The Chimera Brigade

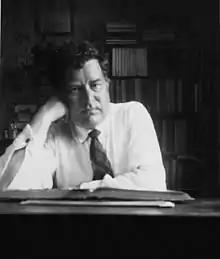
Régis Messac is president of the Club de l'Hypermonde, which brings together some of the greatest French authors of fantasy literature of the interwar period.

By featuring imaginary vehicles and technologies, the world of "The Chimera Brigade" is described as "radiumpunk" by its creators. This word, derived from the term "steampunk", highlights its relationship to the mastery of radium, whose discovery by Marie Curie serves as a temporary point of historical divergence. Thus, while "steampunk", as its name suggests, is defined by its mastery of steam, radiumpunk is distinguished by its mastery of radioactivity.